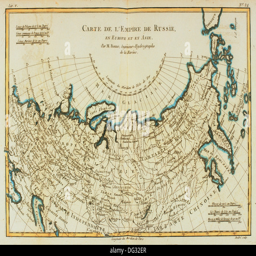
country on a 18th century map